Bendigo Valley

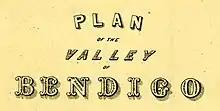
Title from Plan of the Valley of Bendigo in 1856 by R.W. Larritt

The Bendigo Valley is the region surrounding the city of Bendigo, Victoria, Australia located in North Central Victoria near the geographical centre of the state. The valley is approximately north-west of Melbourne, the state capital. The city of Bendigo is located on the floor of, and is enclosed by, the Bendigo Valley which was formed over many millennia by the Bendigo Creek after which the valley is named. The Bendigo Creek forms a geographic spine through the city and suburbs of Bendigo. The valley is notable as a major tourist destination and is the location of one of the world's largest and longest-lived gold production areas.